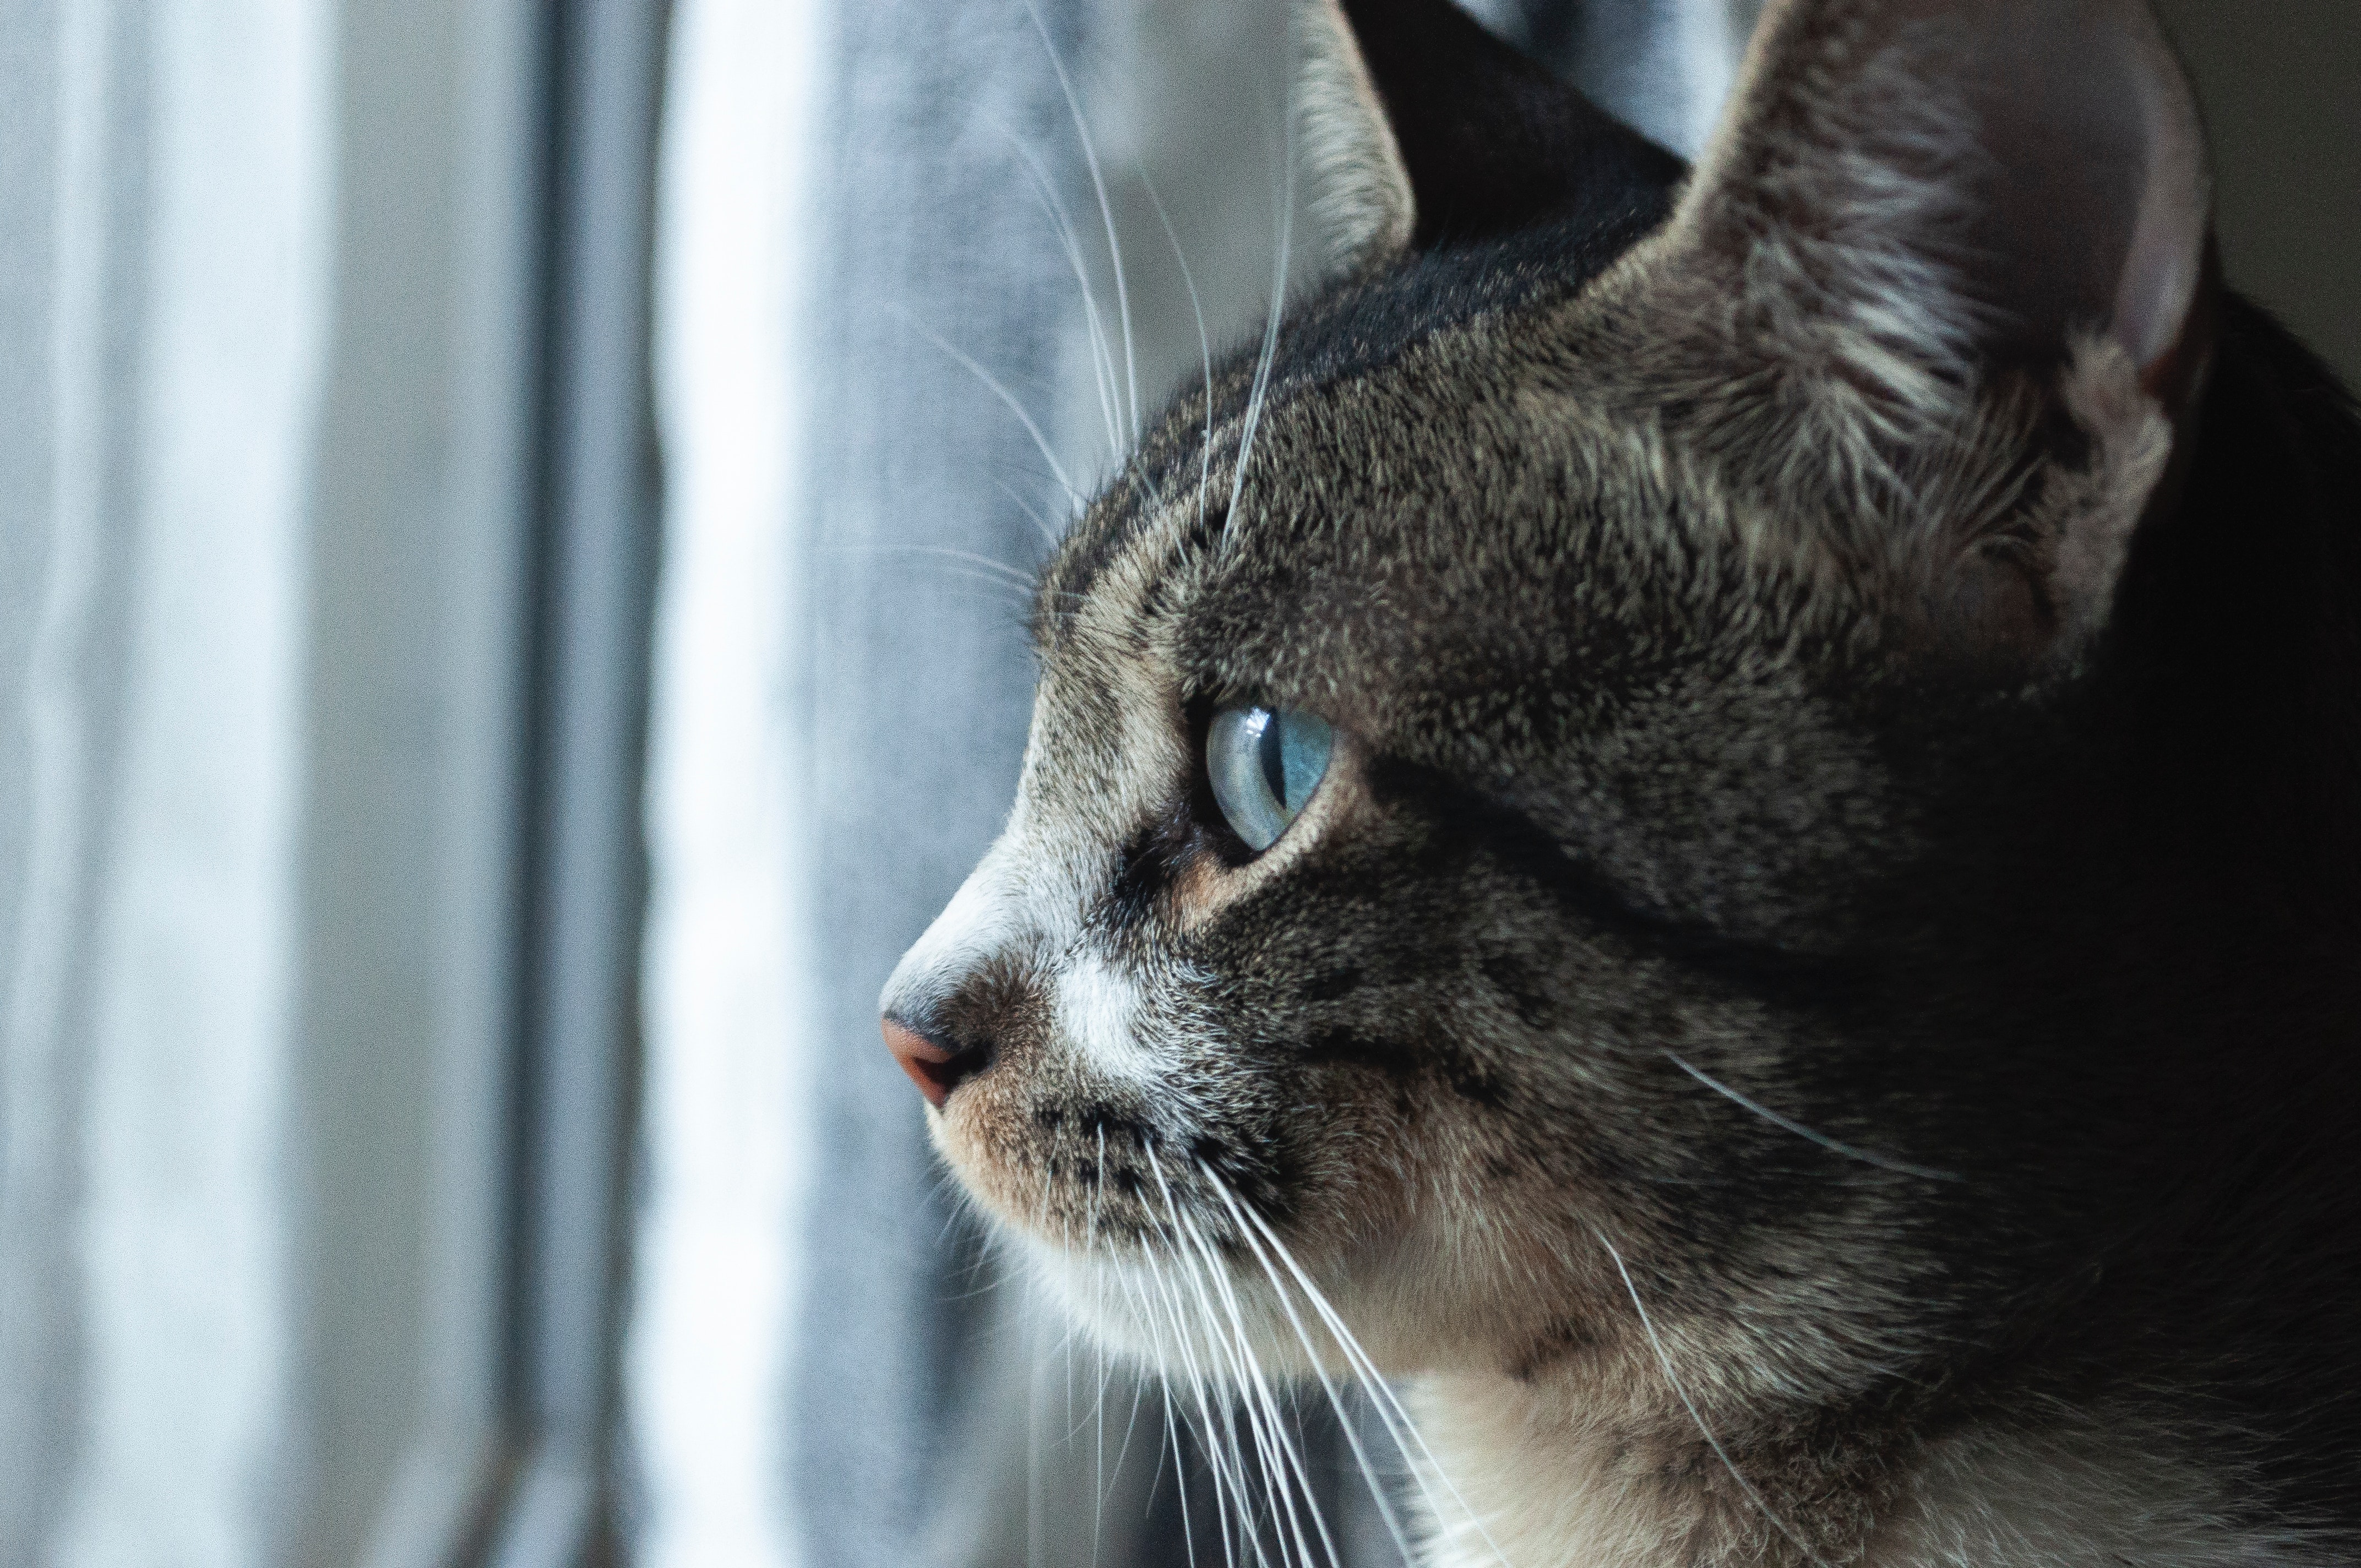
cat, mammal, vertebrate, whiskers, small to medium sized cats, felidae, snout, domestic short haired cat, carnivore, close up, tabby cat, aegean cat, asian, american wirehair, european shorthair, Ojos azules, wildlife, kitten, fur, window